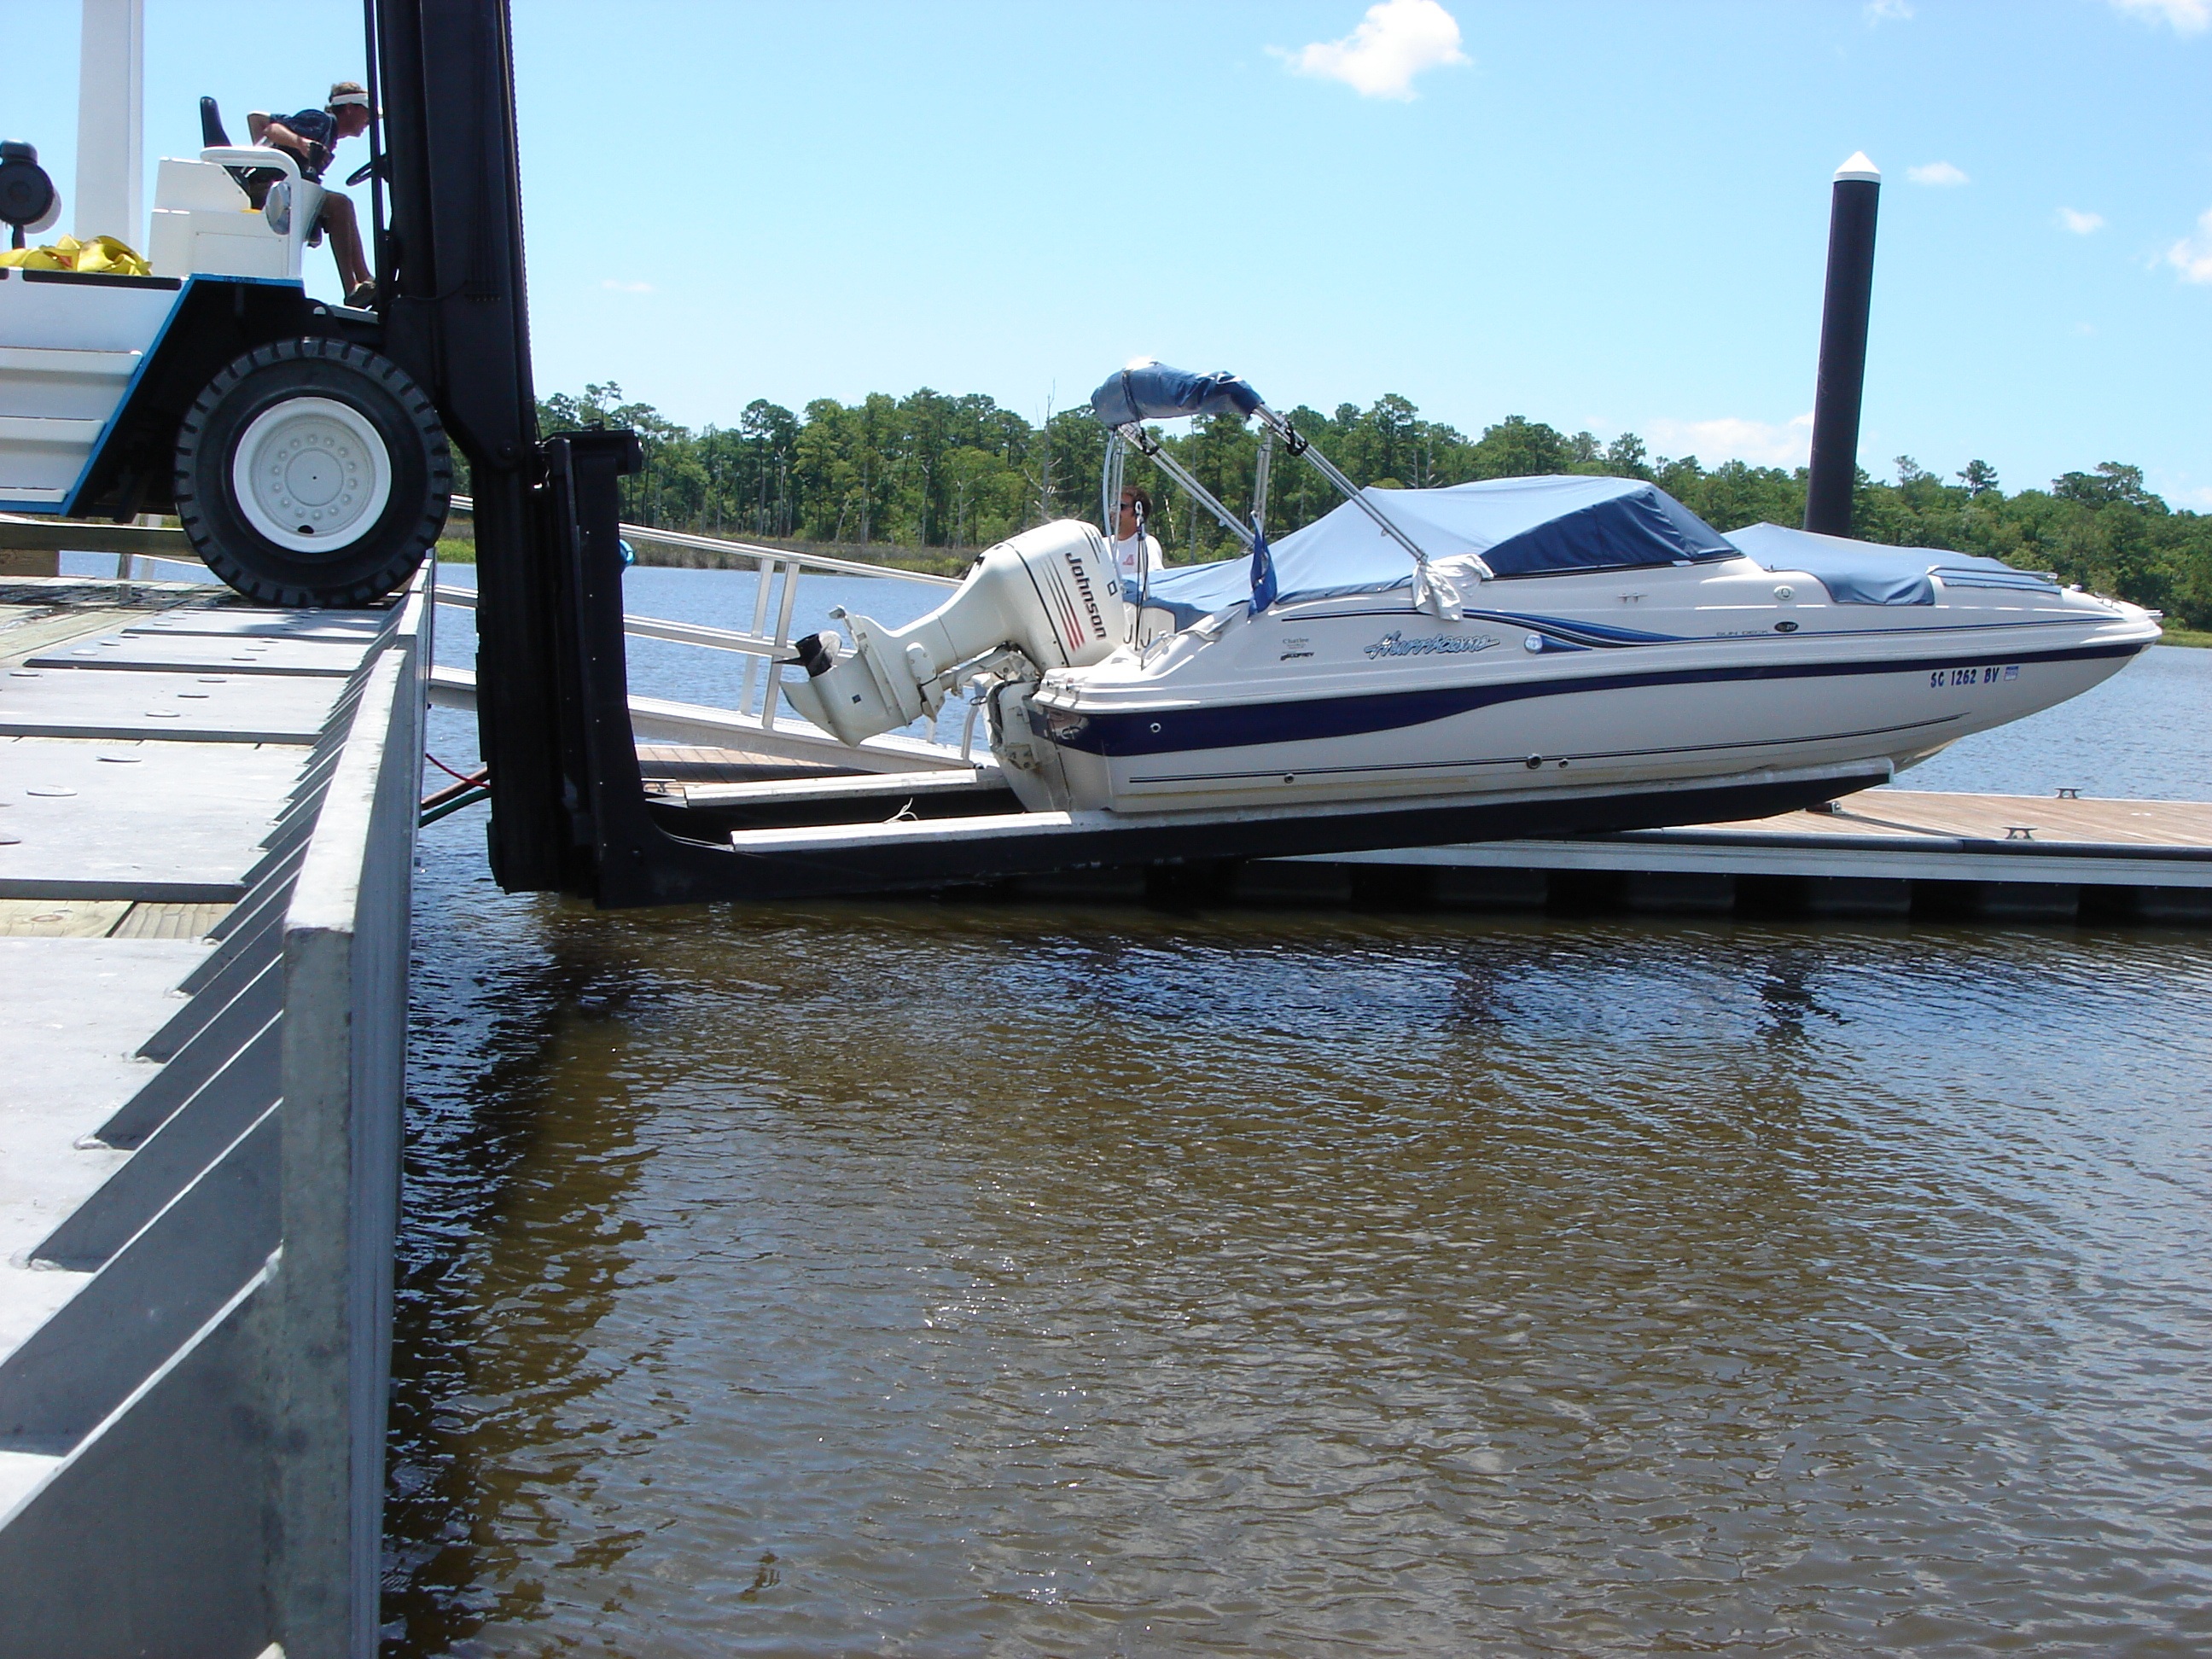
dock, boat, ship, vehicle, yacht, marina, motorboat, boating, maritime, watercraft, ecosystem, passenger ship, luxury yacht, forklift, skiff